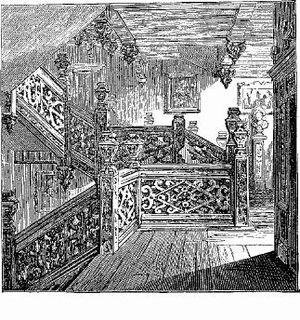
La critique littéraire désigne sous le nom d'École de la Nuit une hypothèse de travail relative à la propagation de l'athéisme en Angleterre à la fin du XVIᵉ siècle, dans les milieux aristocratiques et littéraires. Cette hypothèse a été avancée à l'université de Cambridge au milieu des années 1930 par un groupe de chercheurs spécialisés dans la littérature élisabéthaine, pour tenter de comprendre la nature des liens sociaux entre des personnages aussi divers, par leur origine sociale et leur fonction, que des poètes comme Christopher Marlowe ou George Chapman, des scientifiques comme Thomas Harriot et Henry Percy, et des courtisans aventuriers comme Walter Raleigh.